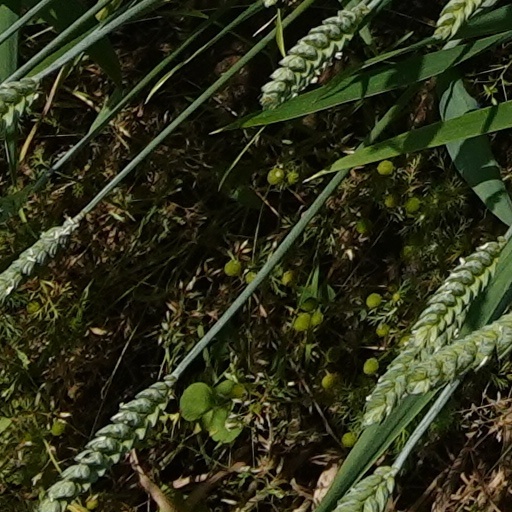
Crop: wheat